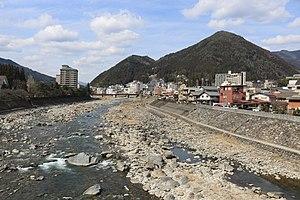
La rivière Hida est un cours d'eau du Japon long de 137 km dont le cours est entièrement situé dans la préfecture de Gifu.